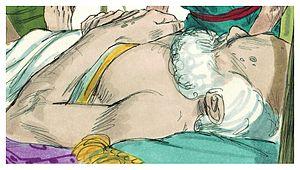
Illustration biblique du livre de la Genèse chapitre 47 עברית: 47 האיור המקראי של change me! פרק हिन्दी: {{{hi}}} अध्याय change me! की पुस्तक की बाइबिल चित्रण Bahasa Indonesia: Ilustrasi Alkitab dari Kitab Kejadian pasal 47 Italiano: Illustrazione biblica del libro della change me! Capitolo 47 日本語: change me!47章の本の聖書の実例 Jawa: Ilustrasi Alkitab saking Kitab Purwaning Dumadi pasal 47 한국어: change me! 47 장 장부의 성경 그림 Bahasa Melayu: Ilustrasi Alkitab dari Kitab Kejadian pasal 47